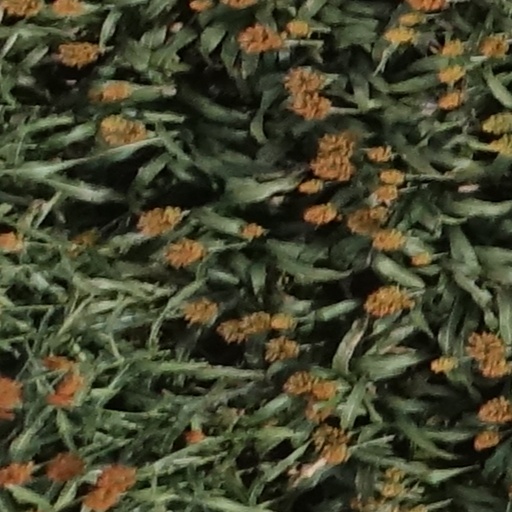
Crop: sorghum